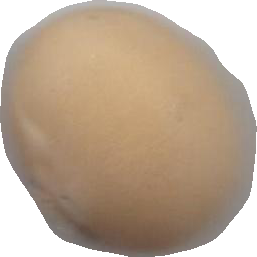
Variety: Grobogan